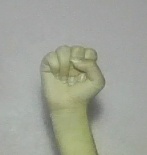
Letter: saad